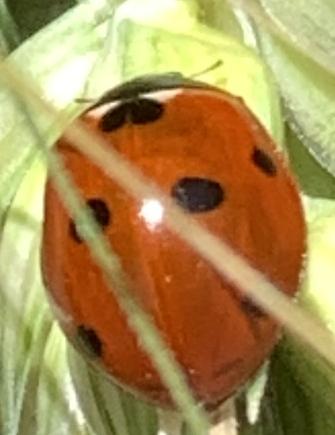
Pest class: predators